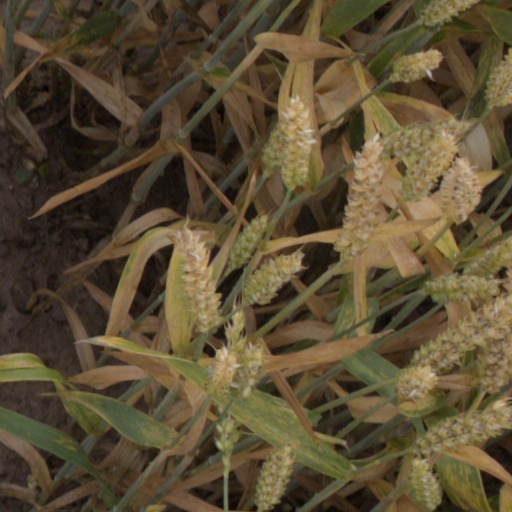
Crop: wheat